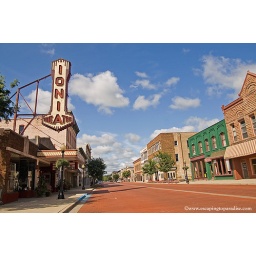
The red brick road in downtown Ionia, Michigan.